Question: What has blue handles?
Tambaya: Menene yake da mariki mai launin shudi?
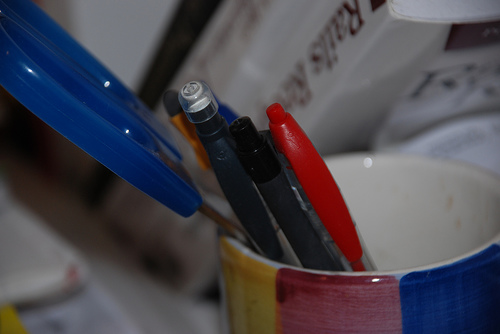
Answer: Scissors.
Amsa: Almakashi.